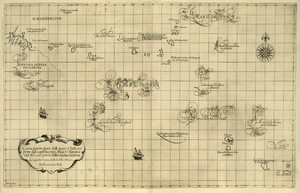
Le Dell'Arcano del Mare est un atlas maritime du XVIIᵉ siècle, le premier atlas imprimé et également le premier à utiliser la projection de Mercator. Il a été publié pour la première fois en italien à Florence en 1646.